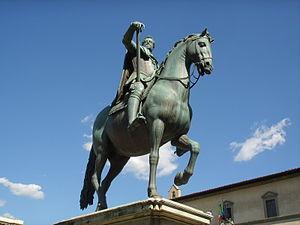
Le pont Neuf ou Pont-Neuf est, malgré son nom, le plus ancien pont existant à Paris. Il traverse la Seine à la pointe ouest de l'île de la Cité.